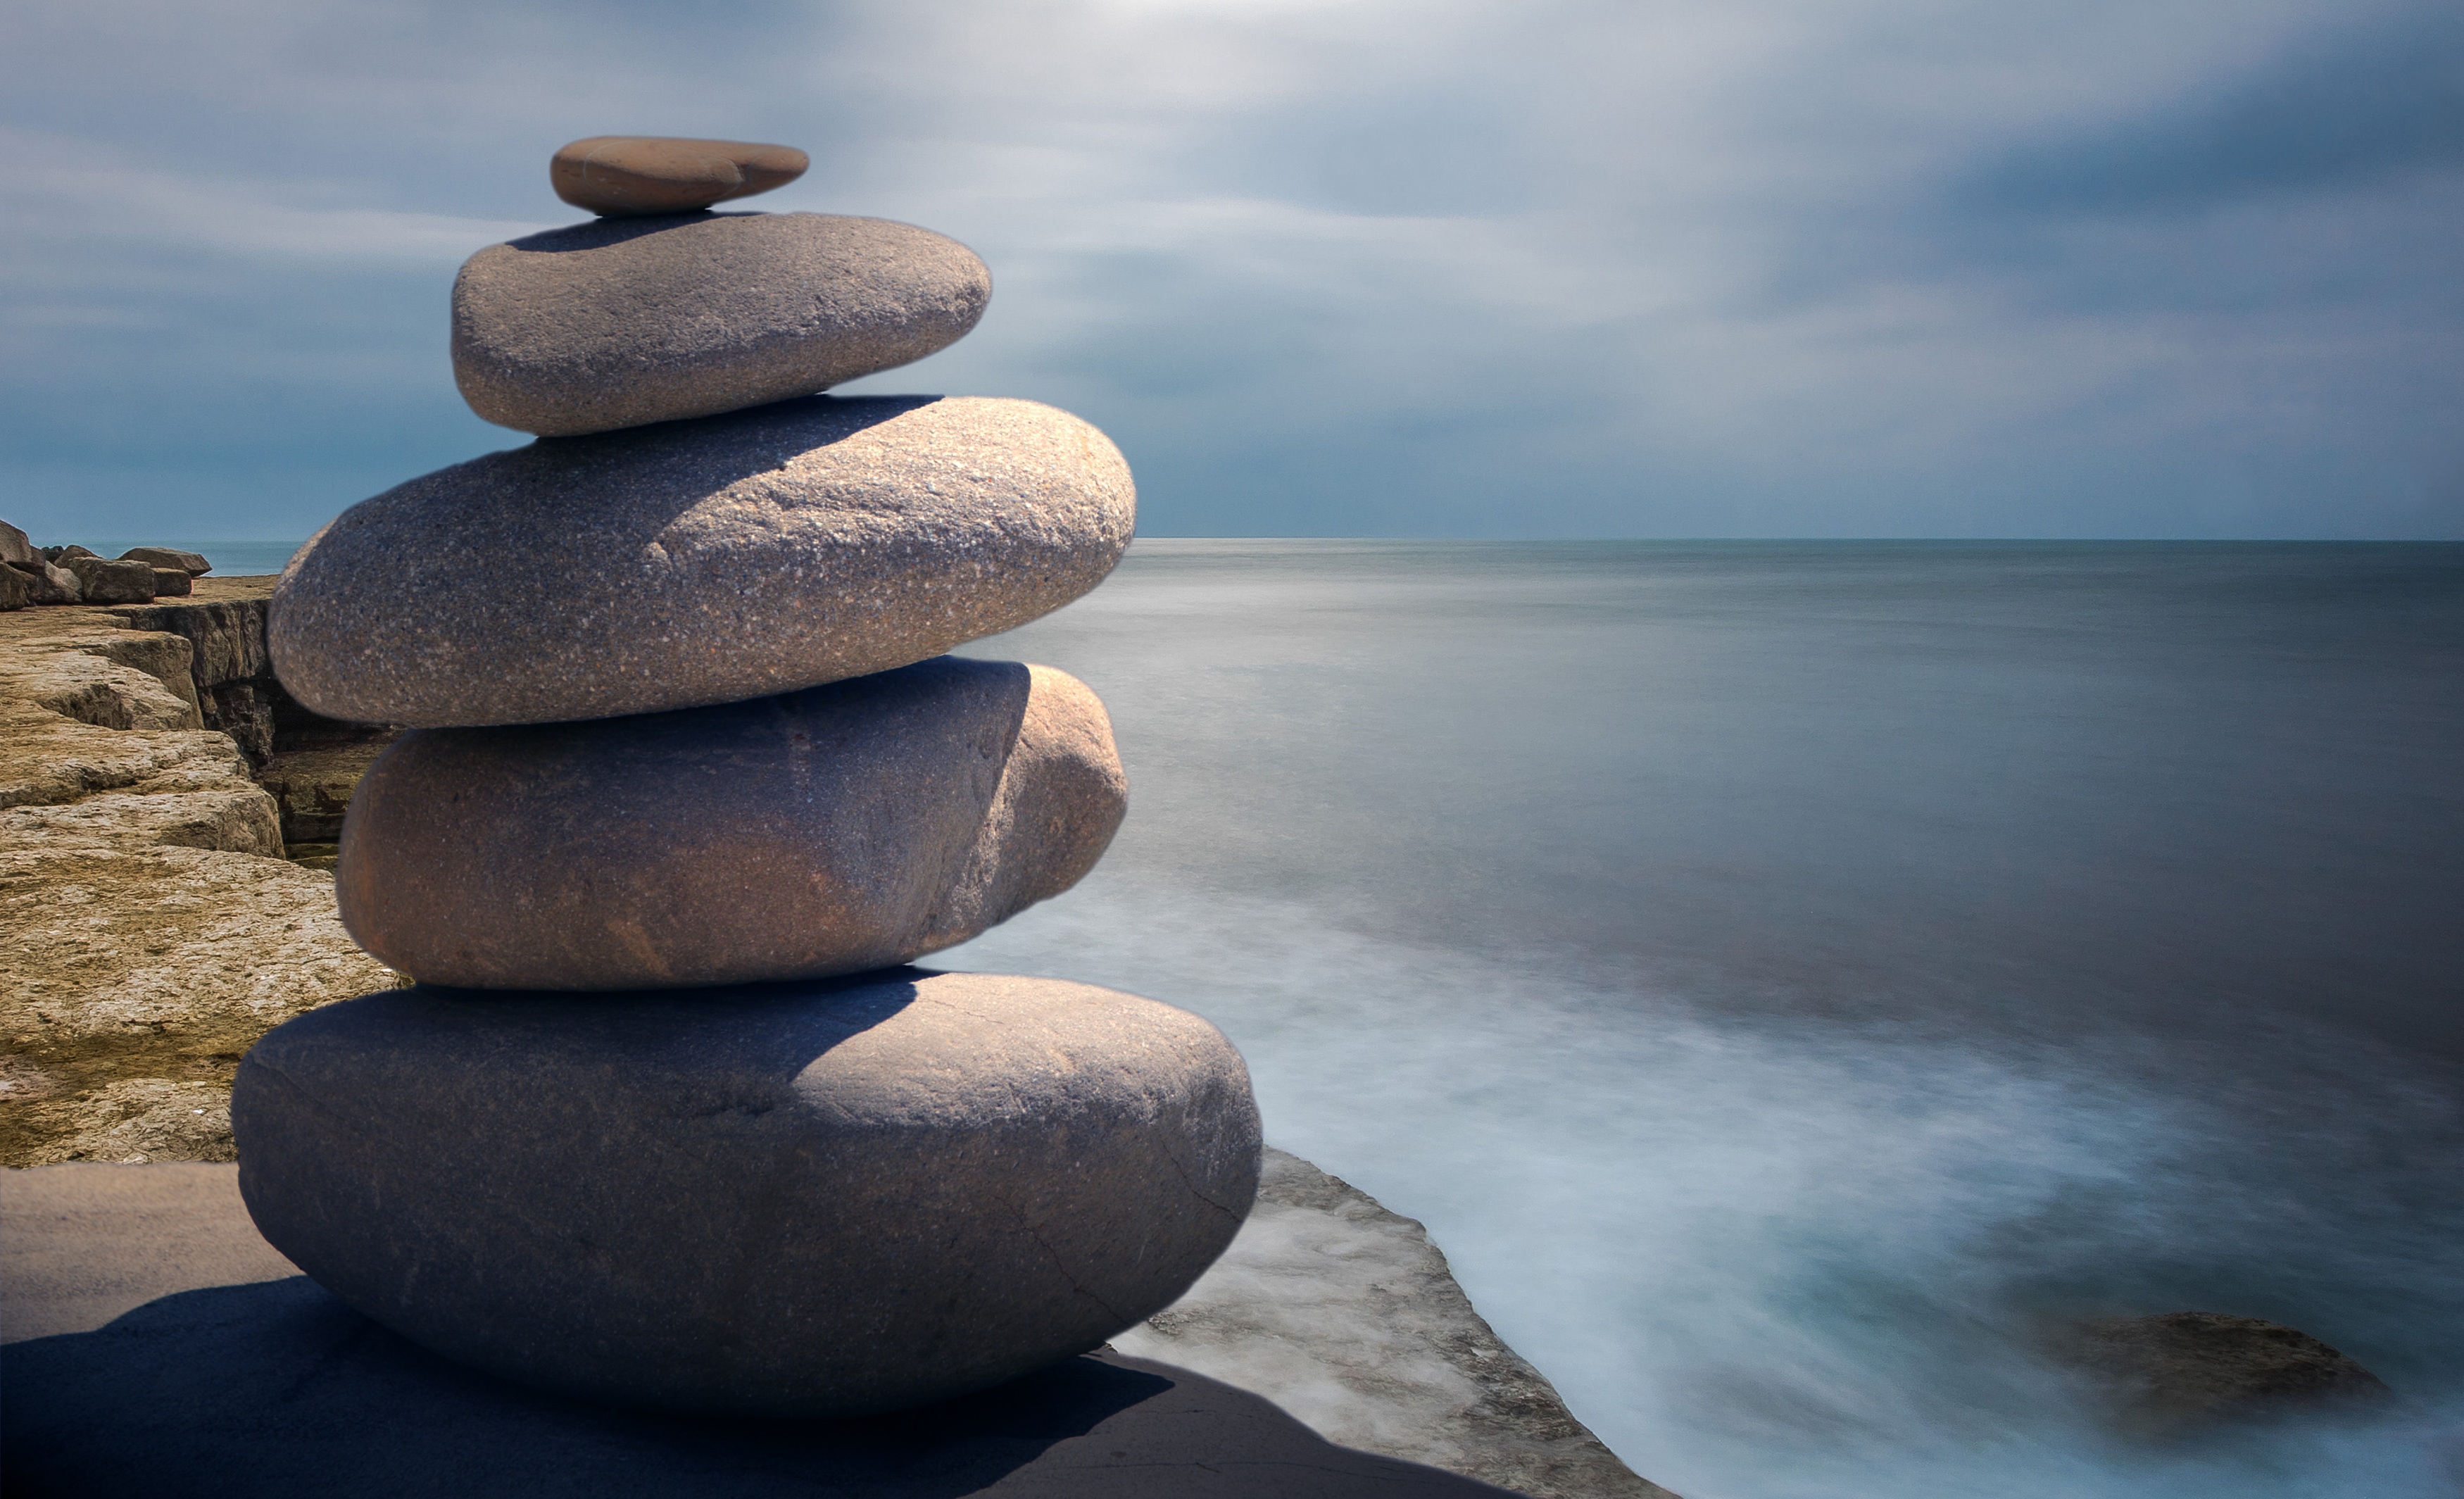
beach, sea, coast, water, sand, rock, ocean, horizon, morning, texture, shore, wave, reflection, pebble, asia, blue, material, zen, spiritual, sculpture, stones, relaxation, background, design, assembly, serenity, graphic, patience, harmony, spirituality, wellness, feng shui, zen stones, fengshui, wind wave